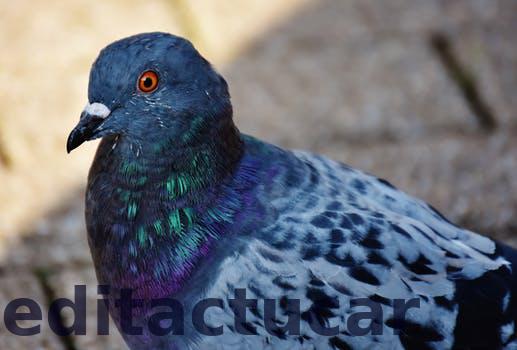
Label: Watermark